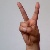
The image shows a hand gesture representing the letter 'V' in Indian Sign Language.